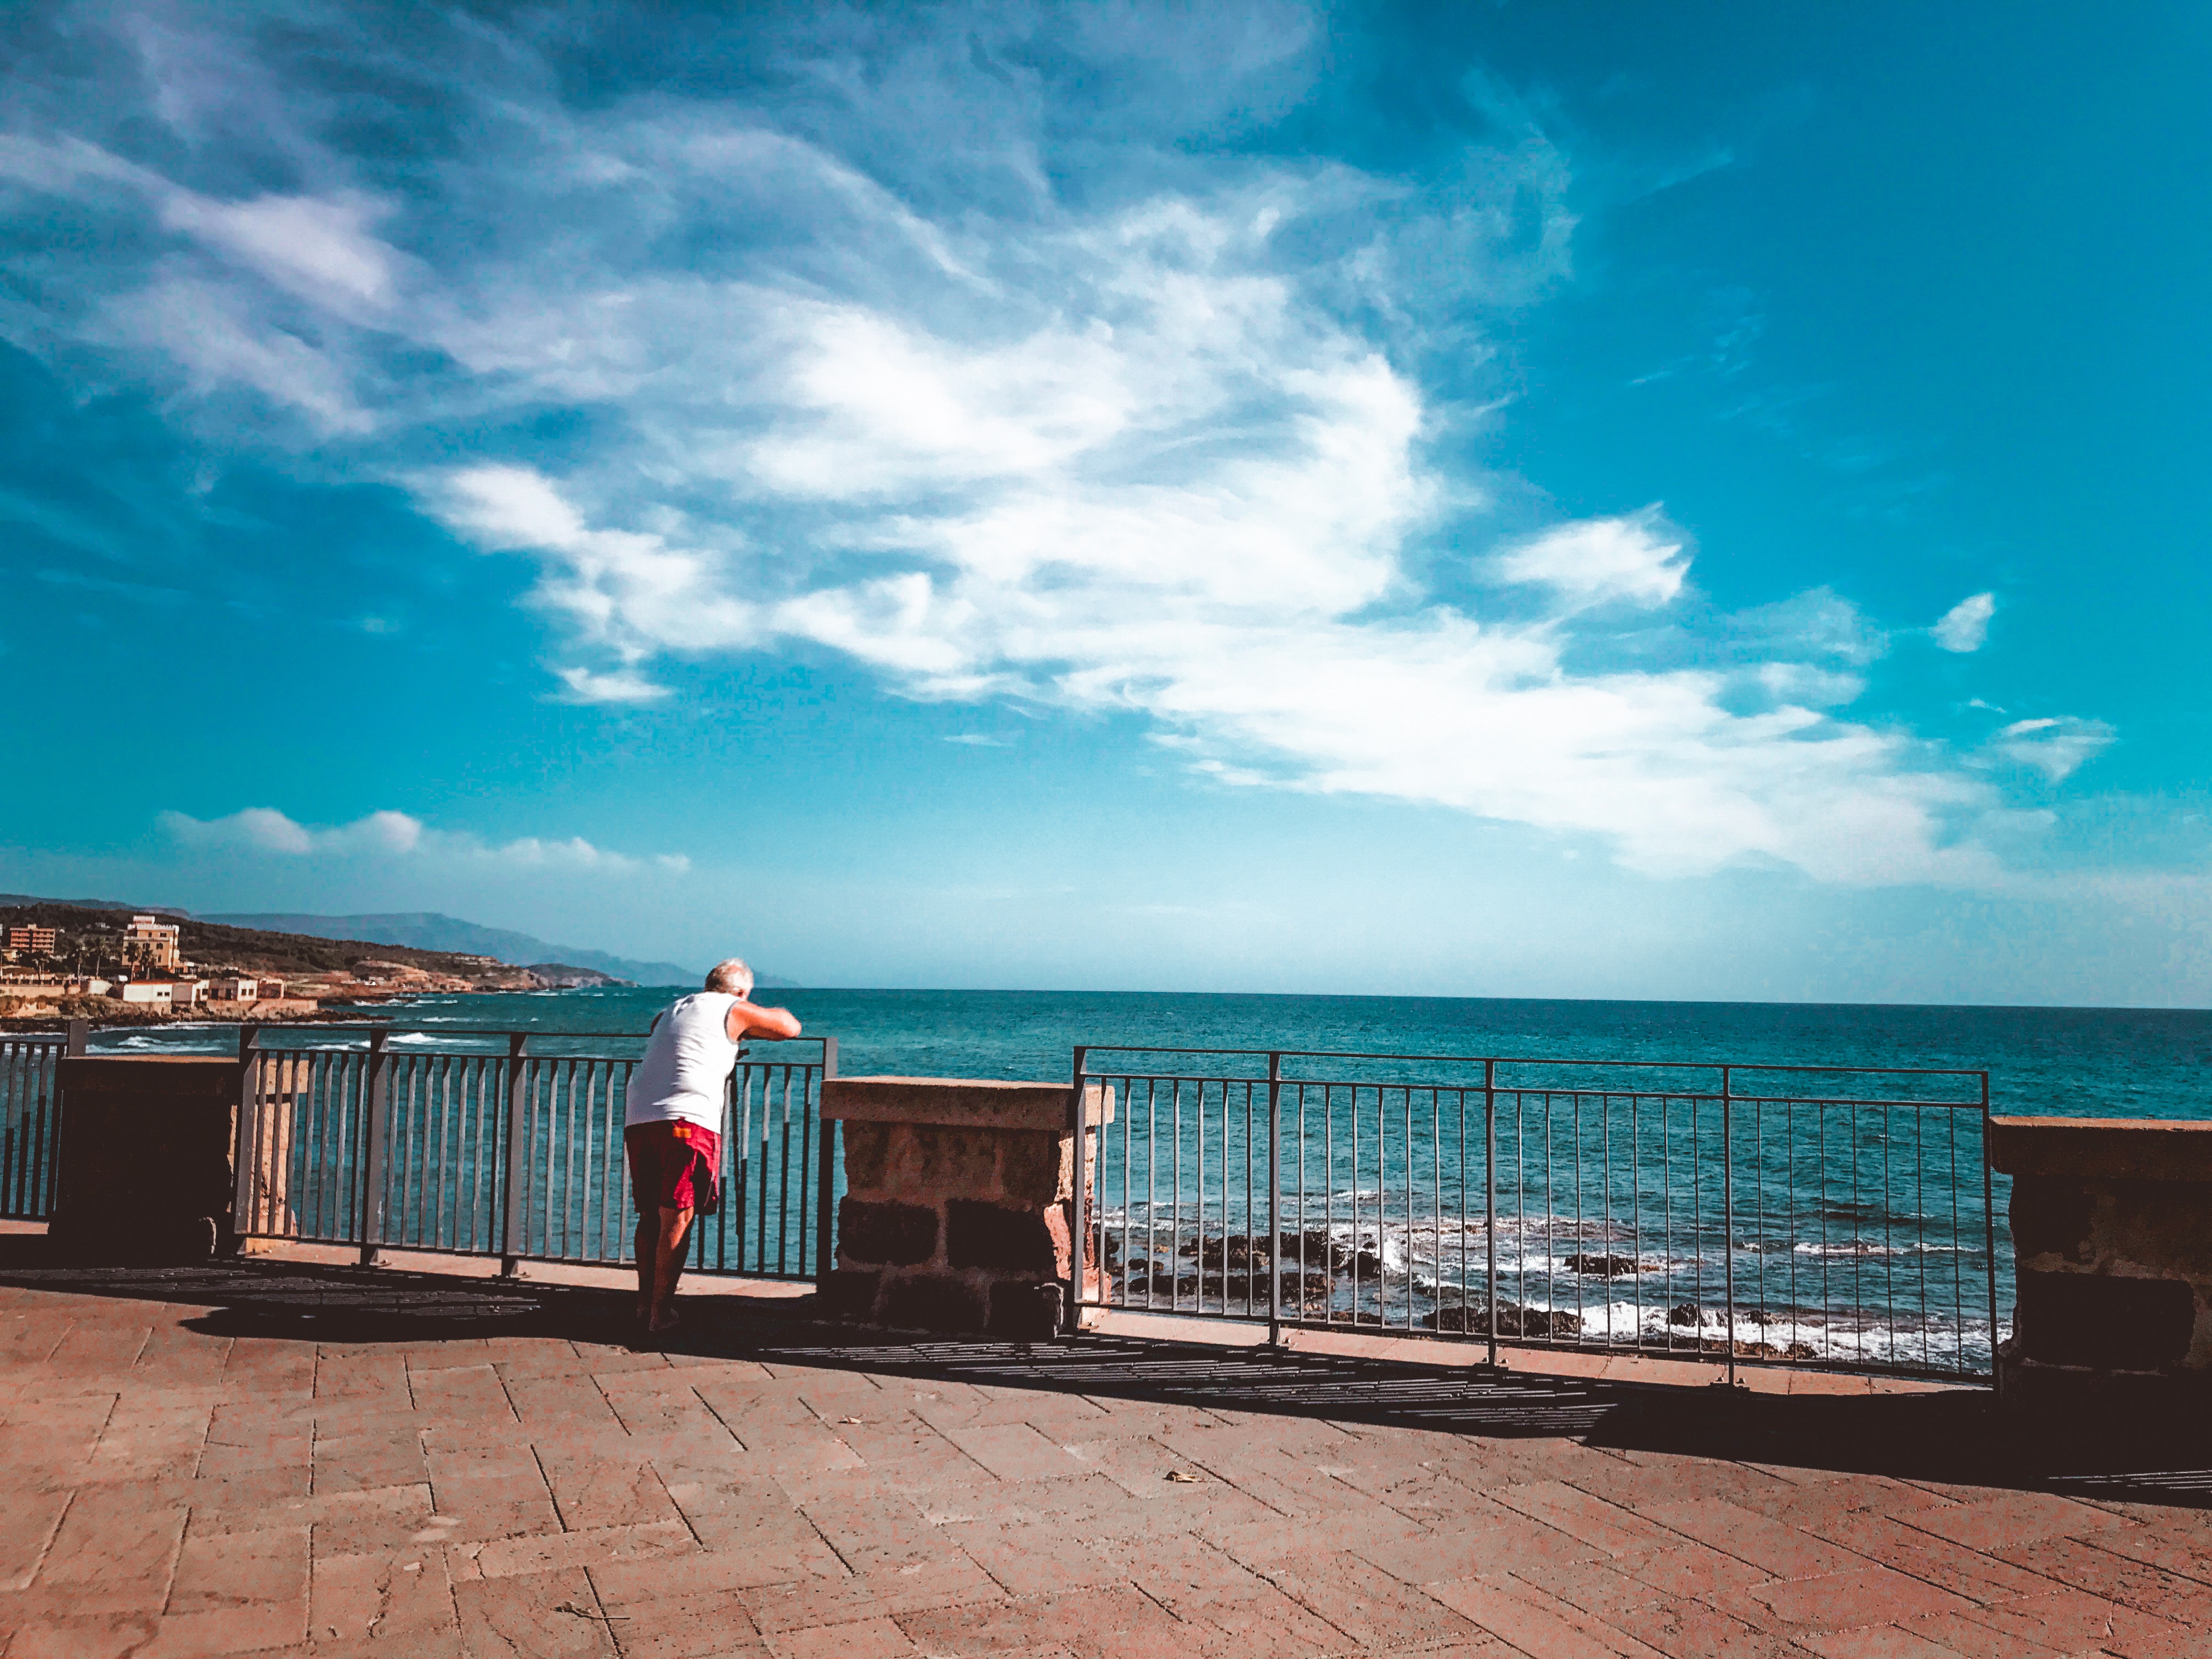
sky, blue, cloud, sea, horizon, turquoise, water, ocean, daytime, azure, vacation, tourism, beach, coast, summer, calm, pier, leisure, travel, landscape, sunlight, guard rail, coastal and oceanic landforms, city, meteorological phenomenon, balcony, bay, sitting, boardwalk